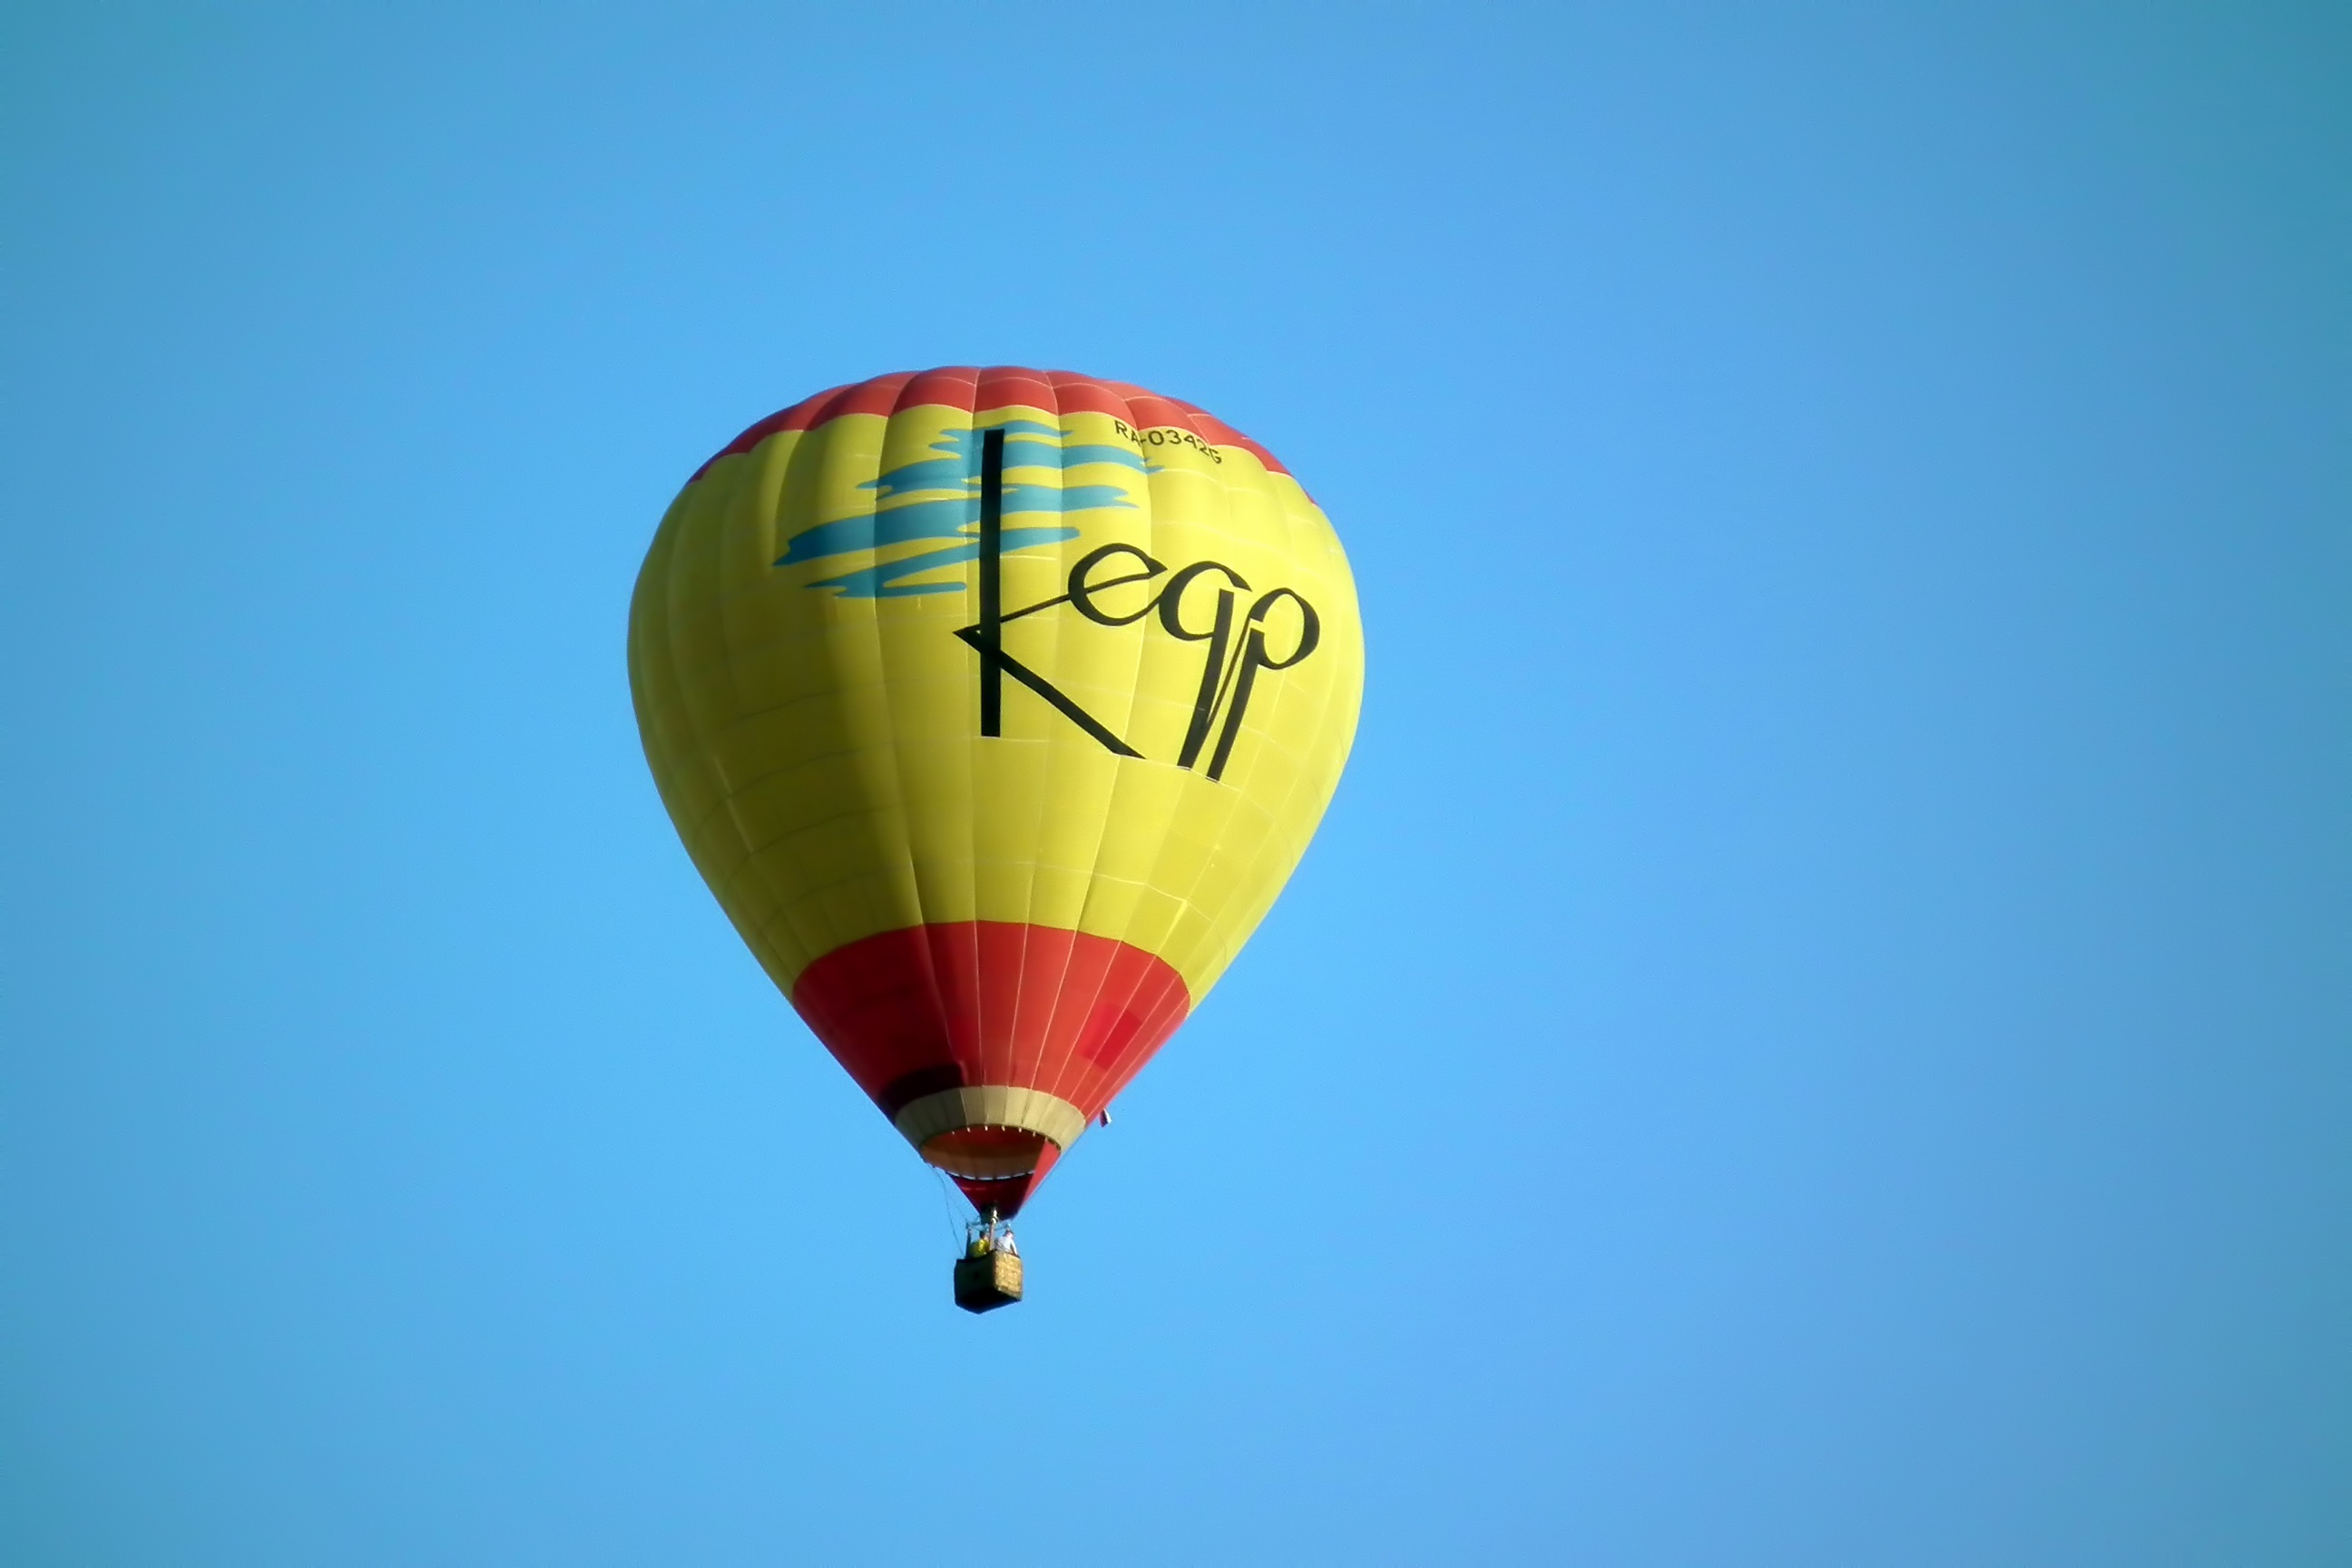
wing, sky, balloon, hot air balloon, wind, fly, summer, vacation, aircraft, transport, vehicle, journey, blue, yellow, toy, blue sky, competition, sports, bright, passion, day, hobby, hot air ballooning, atmosphere of earth